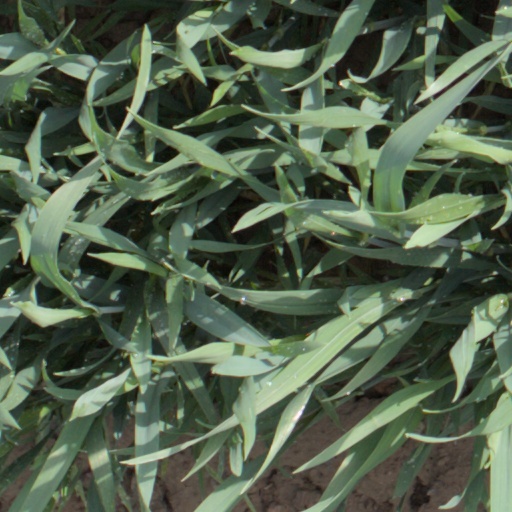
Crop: wheat